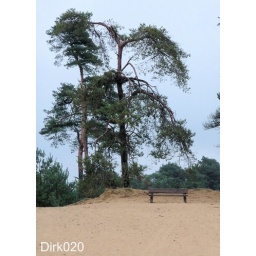
een Bankje in de zandduinen van het Wekeromse Zand/ A Bench in the sand in the Wekeromse Zand